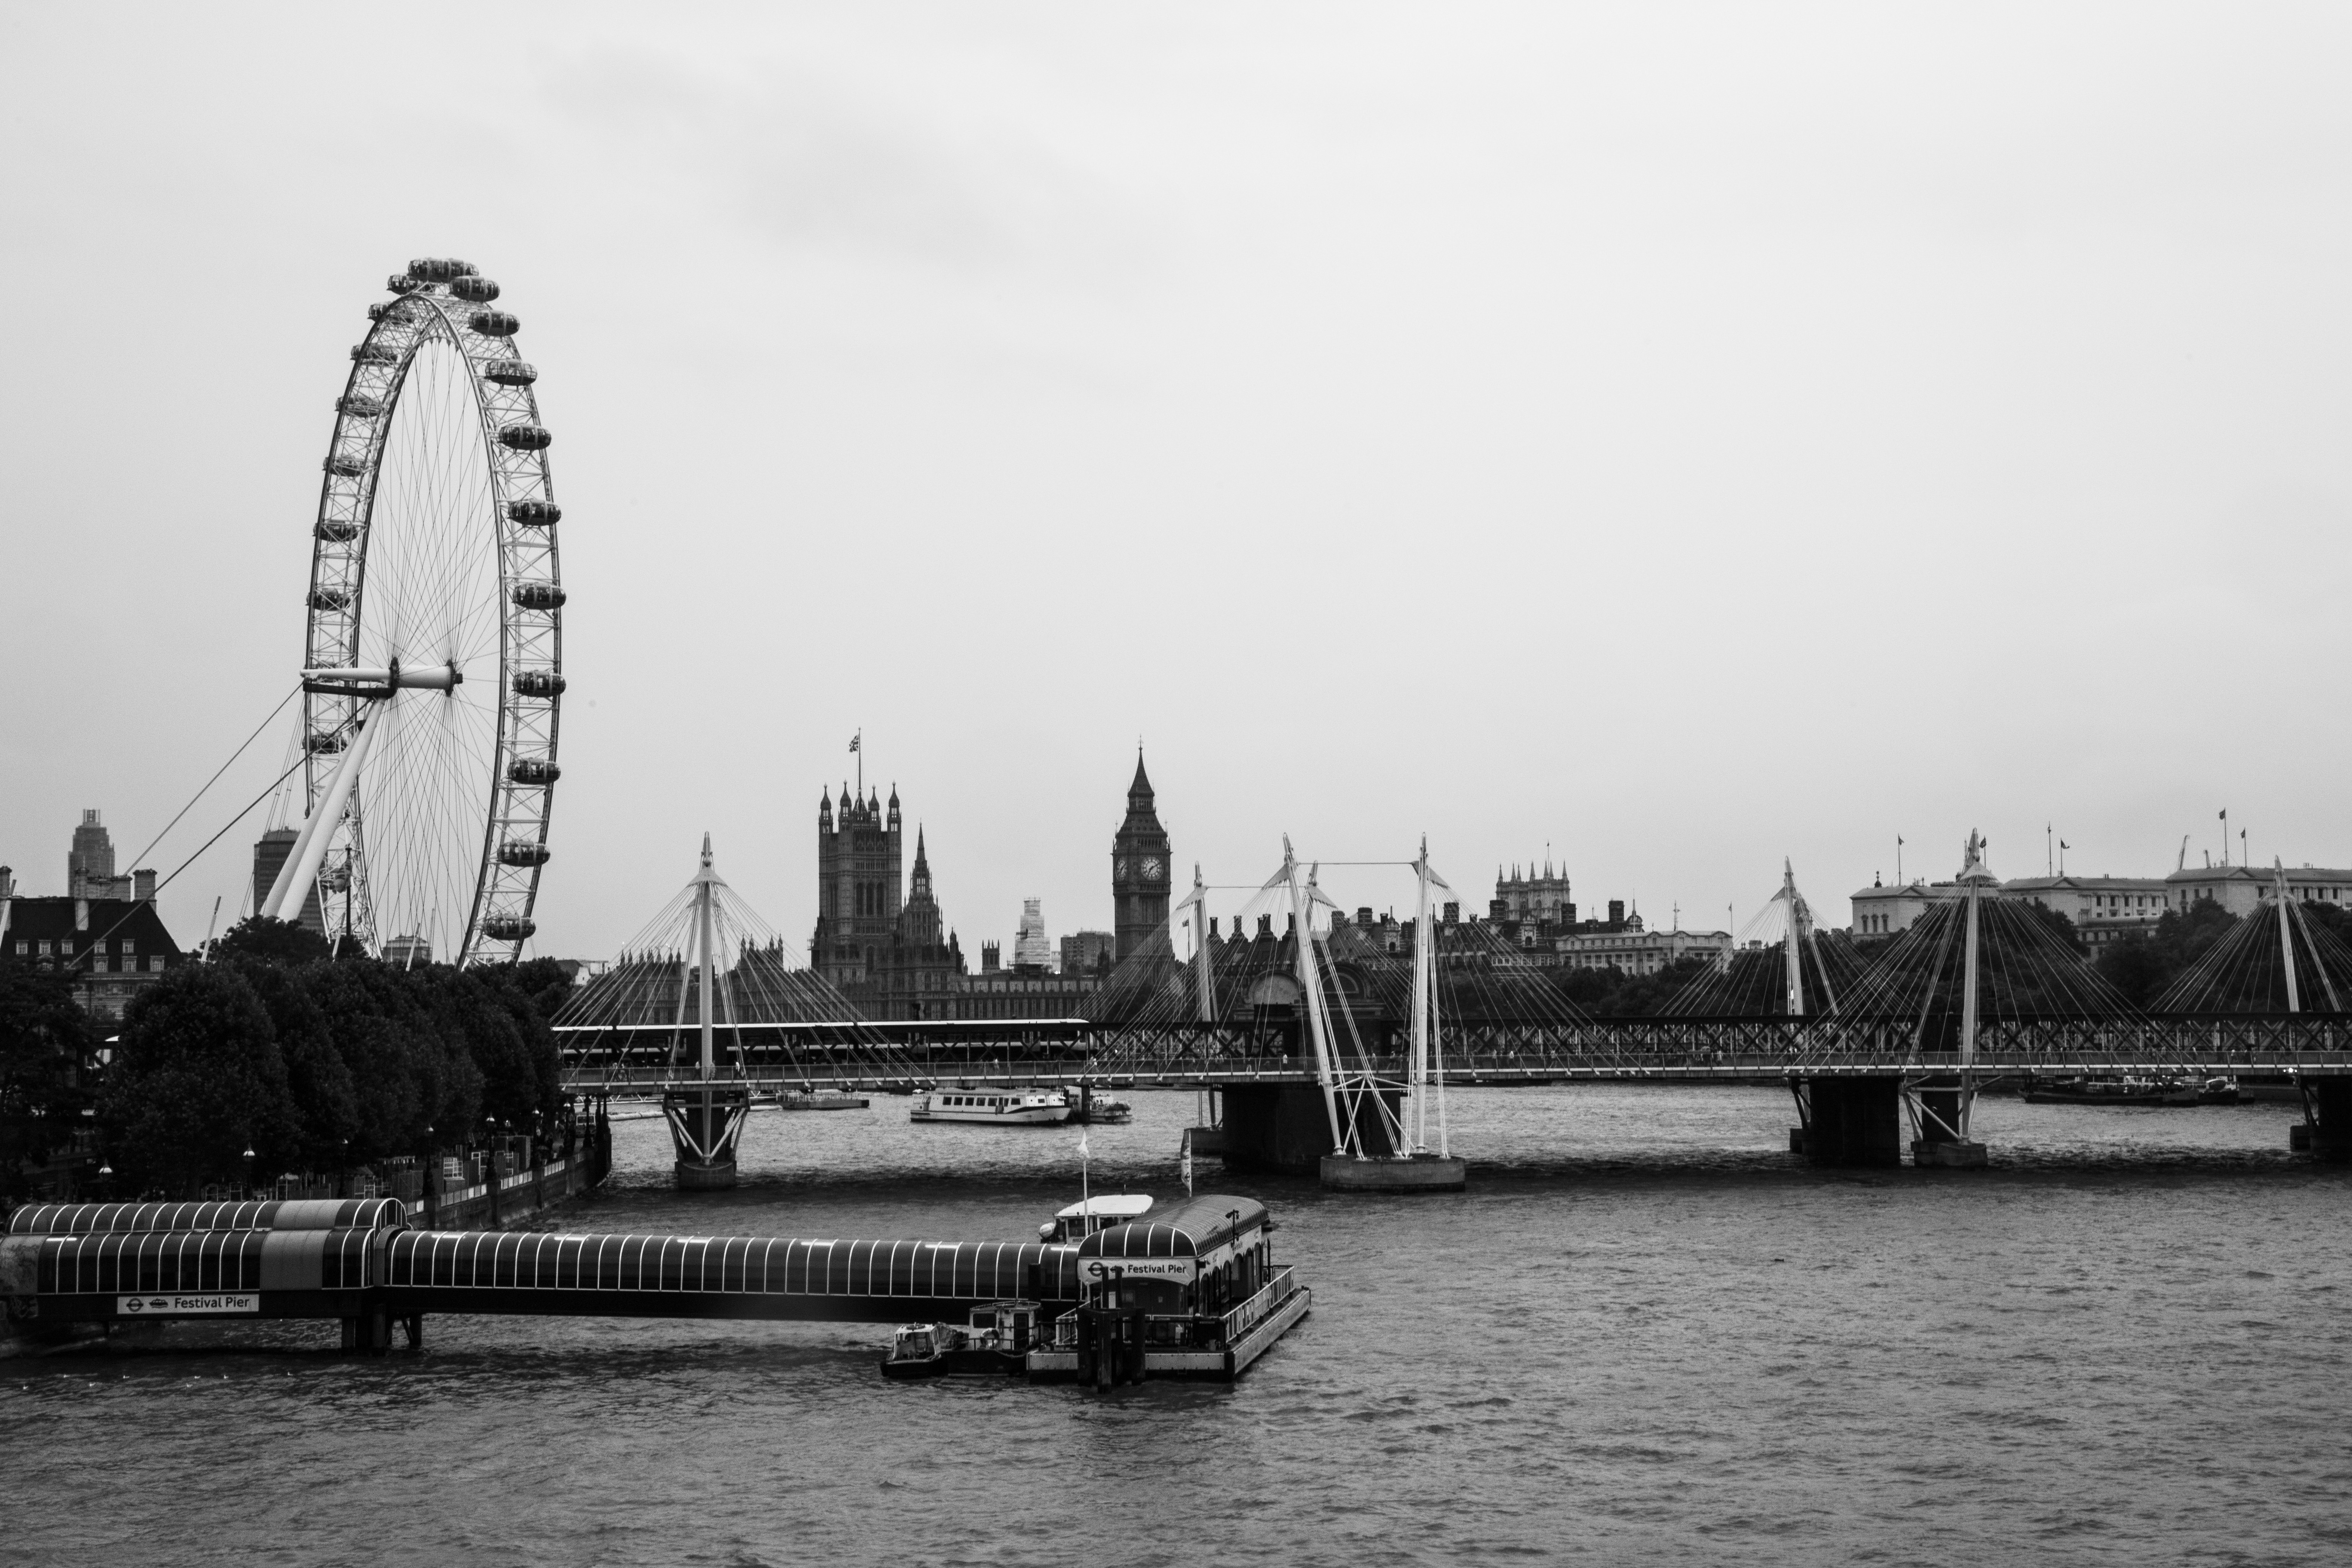
landscape, water, black and white, architecture, sky, bridge, skyline, building, city, skyscraper, urban, river, cityscape, downtown, suspension bridge, transport, tower, scenic, scenery, london eye, landmark, metropolitan, monochrome, waterway, london, buildings, channel, tourist attraction, drawbridge, metropolis, urban area, monochrome photography, metropolitan area, fixed link